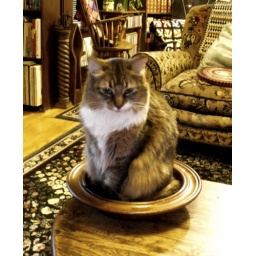
cat sitting in offering bowl